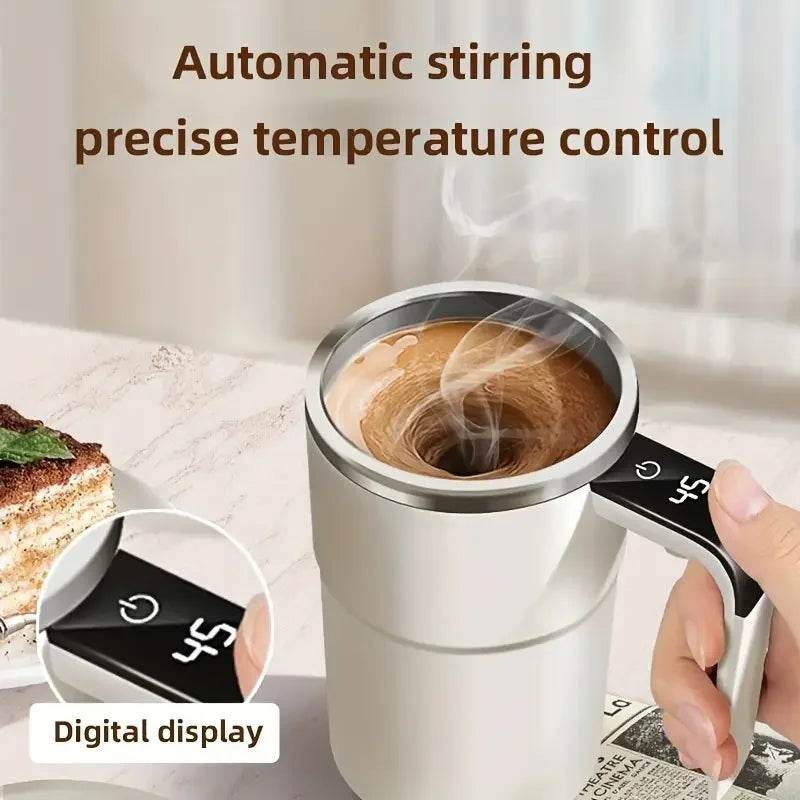
Selfstirring Usb Charging Mug
Experience modern comfort with our selfstirring usb charging mug drinking straws & stirrers, crafted for quality and everyday style. Explore Features Selfstirring Usb Charging Mug Drinking Straws & Stirrers delivers a premium experience with ergonomic design, sustainable materials, and optimized comfort. Ideal for daily use, it blends modern aesthetics with durability. Engineered with advanced quality standards to ensure long-lasting performance and satisfaction in any situation. Product ID: PID-518665121020251524 FAQ Q: Is the material durable? A: Yes, made with premium materials for long-lasting use. Q: Is it suitable for everyday use? A: Absolutely, combining style and comfort for daily wear. Q: How do I clean it? A: Wipe gently with a damp cloth and let it air dry. Q: Is it lightweight? A: Yes, designed for effortless comfort all day long. Q: Can I gift it? A: Definitely, it comes ready for gifting with elegant packaging. Shipping Policy Processed same day. Delivery 4–14 business days. Return Policy 30 days return. Must be in perfect condition. document.getElementById("expandBtn").addEventListener("click", function() { var content = document.getElementById("expandContent"); content.style.display = (content.style.display === "none" || content.style.display === "") ? "block" : "none"; }); #expandBtn:hover {background-color:#0069d9;}
Brand: Premium Supplier
Category: Home & Garden > Kitchen & Dining > Kitchen Appliances > Milk Frothers & Steamers